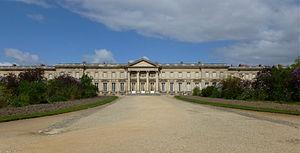
Cet article recense de manière non exhaustive les châteaux, maisons fortes, mottes castrales, situés dans le département français de l'Oise. Il est fait état des inscriptions et classements au titre des monuments historiques, ainsi que de l'inscription au pré-inventaire des jardins remarquables.
Le palais de Compiègne est une ancienne résidence royale et impériale située à Compiègne dans l'Oise.